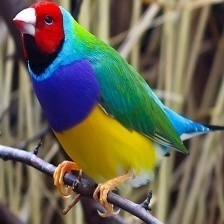
Species: GOULDIAN FINCH
Scientific name: ERYTHRURA GOULDIAE
ImageNet parent category: house_finch